Snow Hill Normal and Industrial Institute

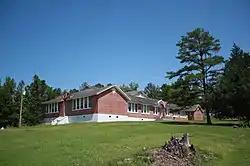

The Snow Hill Normal and Industrial Institute, also known as the Colored Industrial and Literary Institute of Snow Hill, was a historic African American school in Snow Hill, Alabama. It was founded in 1893 by Dr. William James Edwards, a graduate of Tuskegee University, and began in a one-room log cabin. The school grew over time to include a campus of 27 buildings, a staff of 35, and over 400 students. The school was operated as a private school for African-American children until Dr. Edward's retirement in 1924, when it became a public school operated by the State of Alabama. The school closed in 1973, after the desegregation of the Wilcox County school system. Out of the original 27 buildings, only eight survive today. They range in architectural style from Queen Anne to Craftsman and include the founder's home, five teachers' cottages, and the library. The National Snow Hill Alumni Association and the local Snow Hill Institute supporters determined to save the remaining structures in 1980. In June 1980, Dr. Edwards' granddaughter and Snow Hill alumna Consuela Lee Moorehead reopened the school as the Springtree/Snow Hill Institute for the Performing Arts and ran after-school and summer programs for local students. The art institute continued to run until 2003 when Moorehead's declining health caused her to close down the school. The school was listed on the National Register of Historic Places on February 24, 1995.